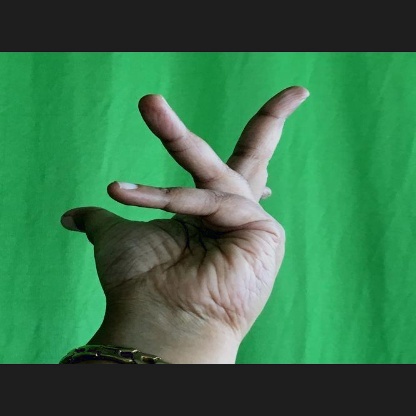
Mudra: Alapadmam